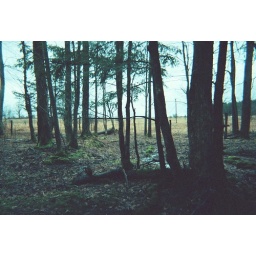
option 2: looking out of forest towards poles in field